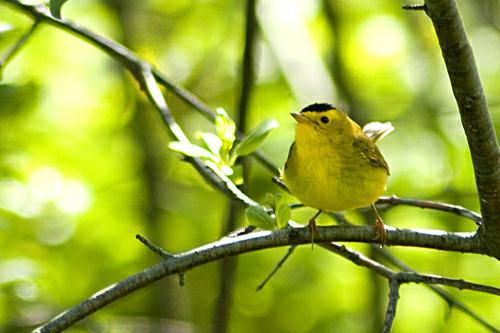
A photo of a wilson warbler